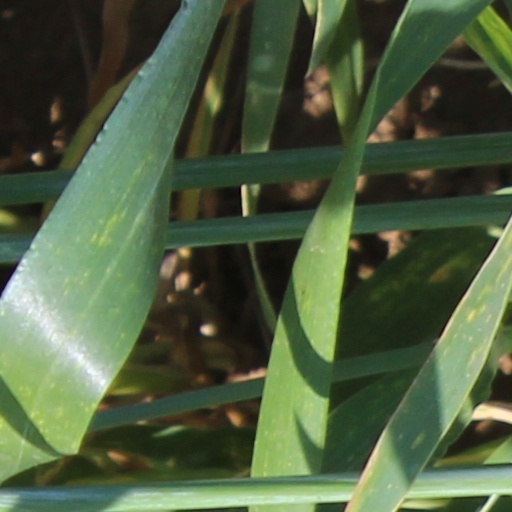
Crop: wheat